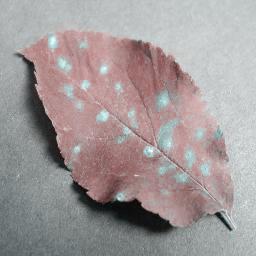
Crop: apple
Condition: cedar_rust